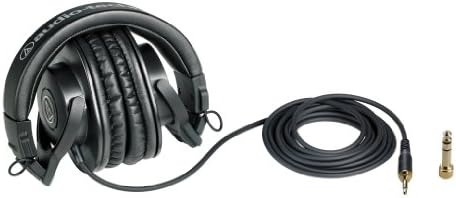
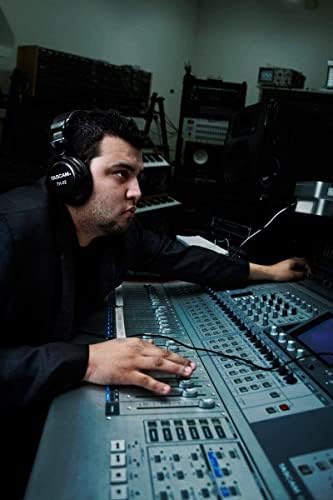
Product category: headphones
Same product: no